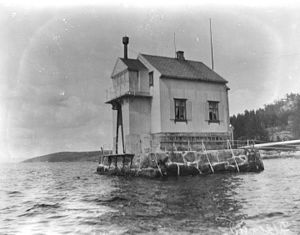
Digerudgrunnen fyr
Digerudgrunnen fyrstation var et fyr som lå på en lille holm ved Digerud i Frogn kommune i Viken fylke i Norge, beliggende på østsiden af Oslofjorden, omkring 1,5 km syd for Fagerstrand i Nesodden kommune.